Raids of Huáscar

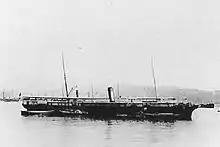
The Chilean transport "Rímac" was captured in a joint action between the corvette "Unión" and the ironclad "Huáscar".

The "Huáscar" sailed from Callao for Arica on July 6, arriving on the 8th and sailing the next day for Iquique. There, the Third Battle of Iquique began between the "Huáscar" and the "Magallanes" at dawn on the 10th, after which she returned to Arica.